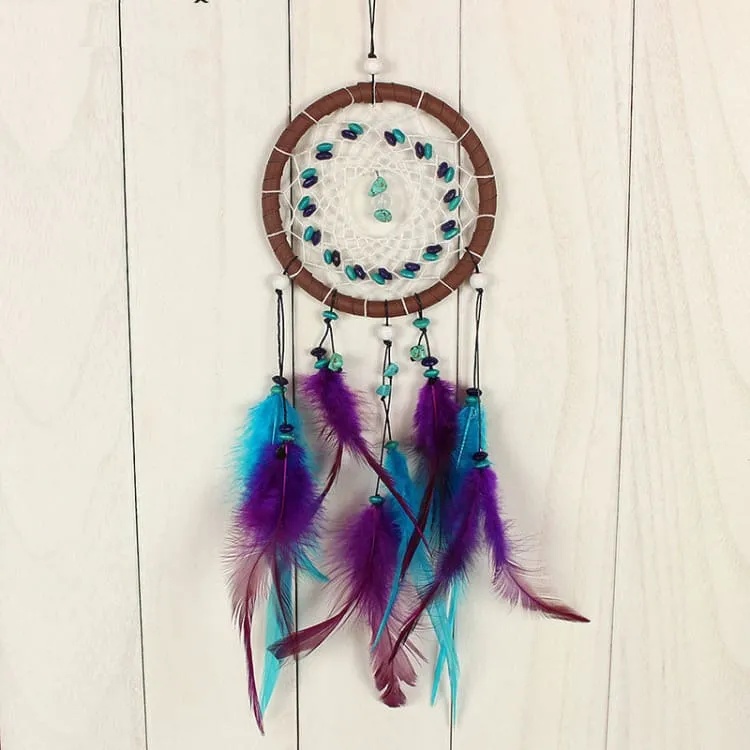
Atrapasueños turquesa con colgantes decorativos
Características Material: Algodón, pluma y cuerda Longitud : 40 cm Tamaño del atrapasueños central: 11 cm Este exclusivo y elegante atrapasueños turquesa con colgantes decorativos es el complemento perfecto para la decoración de tu hogar. Está hecho a mano con materiales de calidad, como lona de algodón resistente y abalorios. Los colores vivos y los motivos étnicos de la tela añaden un toque de estilo a cualquier habitación. El colgante decorativo que cuelga en el centro está hecho con piedras semipreciosas que añaden un toque lujoso al conjunto. Los bordes están adornados con cuentas que se unen cuidadosamente a la tela para darle un aspecto sofisticado. Este producto viene con un cordón para colgar que facilita su instalación. Este atrapasueños es la forma perfecta de aportar magia y belleza a su hogar. Está hecho a mano y consta de un círculo de madera natural, hilos de algodón de colores y colgantes decorativos que le dan un aspecto muy chic. El círculo se cubre con una tela de lino suave y resistente, que luego se decora con cuentas de colores y plumas. Este atrapasueños es una adición encantadora a su hogar y sin duda será un punto focal para su decoración. Una multitud de colgantes decorativos cuelgan del centro del círculo, dándole un toque festivo y caprichoso. Los pequeños colgantes representan animales, flores y símbolos, lo que hace que este atrapasueños sea aún más especial. También es perfecto como regalo para un ser querido. Puede estar seguro de que este atrapasueños aportará un toque mágico a su hogar y a su vida.
Brand: bernard
Category: Home & Garden > Decor > Dreamcatchers